Michler's Palace

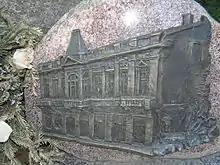
Michler Palace as shown in a monument now located near the building's former location

Michler Palace ("Pałacyk Michla") was a townhouse in Warsaw located at Wolska Street no 40 in the Wola district. It was constructed in the late 19th century and destroyed during the Warsaw Uprising in 1944. It is known for an eponymous wartime song, "Pałacyk Michla", which was written by poet and insurgent Józef Szczepański.